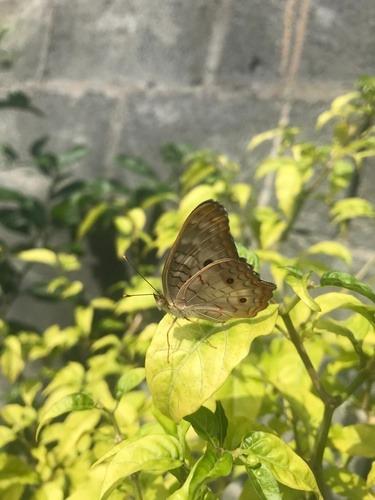
Scientific name: Anartia jatrophae
Common name: White peacock
Family: Nymphalidae
Order: Lepidoptera
Pollinator type: Primary pollinator
Habitat: Gardens, parks, and open areas
Geographic range: Southern United States to Argentina
Conservation status: Least Concern